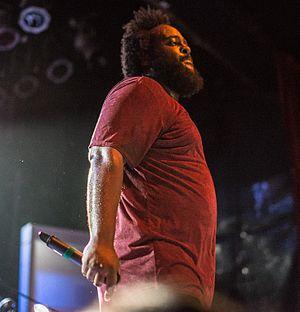
Bas, de son vrai nom Abbas Hamad, né le 27 mai 1987 à Paris, en France, est un rappeur et parolier américano-soudanais.